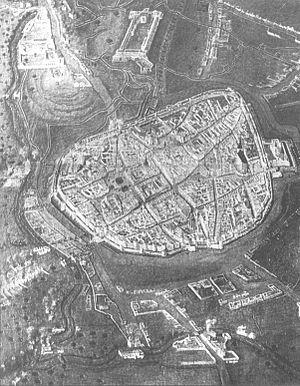
Brno est une ville de la Tchéquie et la capitale de la région de Moravie-du-Sud. Brno est la deuxième plus grande ville du pays avec une population de 378 327 habitants en 2020.